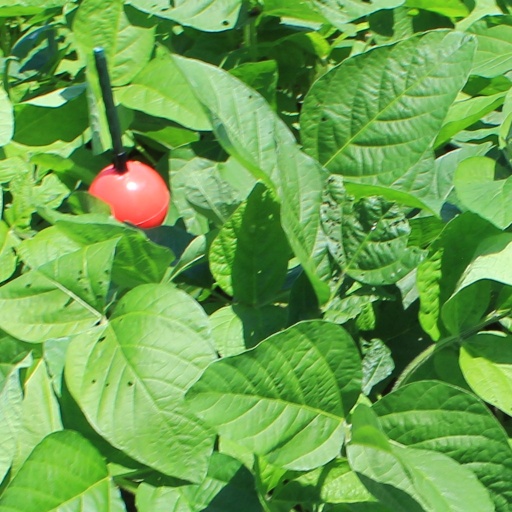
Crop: soybean